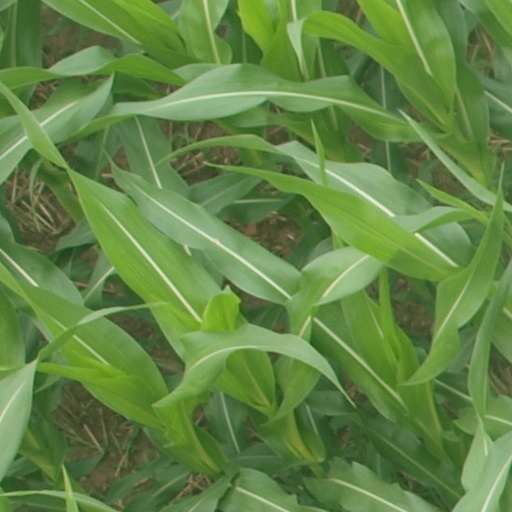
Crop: maize; corn